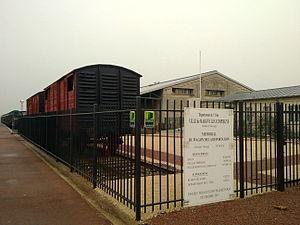
Mémorial du Wagon de la déportation à la gare de Compiegne utilisant deux wagons trop anciens durant la seconde guerre pour avoir pu servir à la déportation
Le convoi du 6 juillet 1942 dit des « 45 000 » est le premier convoi de répression à partir de Compiègne, France et, dans cette catégorie, celui qui a connu le taux de mortalité le plus élevé. Il déporte vers Auschwitz entre 1175 et 1173 hommes. La liste de départ n'a pas été retrouvée mais on sait, grâce à une liste des convois arrivés à Auschwitz en 1942, que 1170 furent immatriculés à leur arrivée le 8 juillet 1942. À Metz, trois déportés ont réussi à s'évader. Le chiffre de 1 160 otages qui figure dans la base de données de la Fondation pour la Mémoire de la Déportation représente le nombre de ceux dont l'identité a été retrouvée. 90 % de ces hommes étaient des militants ou des sympathisants communistes, déportés en représailles des premières actions armées de la résistance communiste. Cinquante otages juifs faisaient partie de ce transport.
Cet article recense les monuments historiques de l'est de l'Oise, en région des Hauts-de-France, en France.